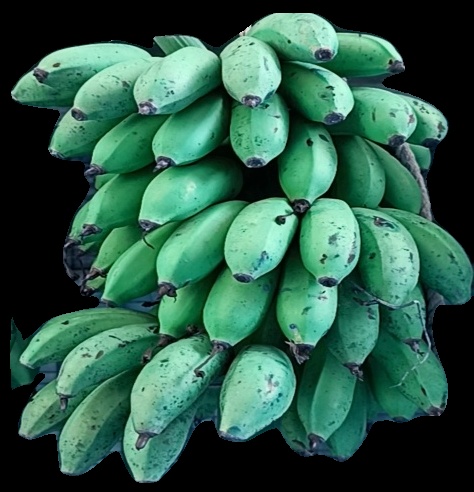
Variety: rasbale
Grade: grade2